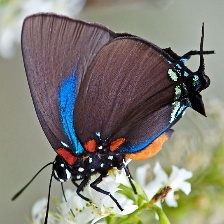
Species: PURPLE HAIRSTREAK